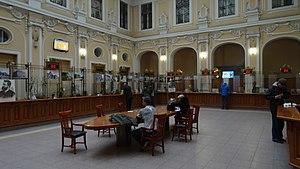
La poste centrale est située en Bosnie-Herzégovine, sur le territoire de la Ville de Sarajevo. Construite entre 1907 et 1909 sur des plans de l'architecte Josip Vancaš, elle est inscrite sur la liste provisoire des monuments nationaux de Bosnie-Herzégovine.